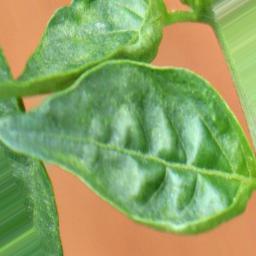
Label: mites_and_trips